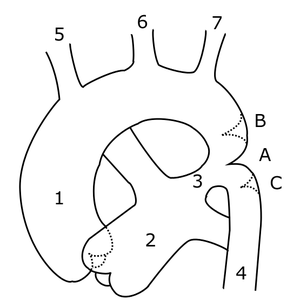
La coarctation de l'aorte est un rétrécissement congénital de l'aorte, situé juste en dessous de l'émergence de l'artère subclavière gauche, marquant le début de l'aorte thoracique descendante.